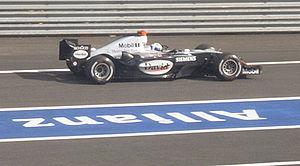
Résultats du Grand Prix automobile de France de Formule 1 2004 qui a eu lieu sur le circuit de Magny-Cours le 4 juillet.